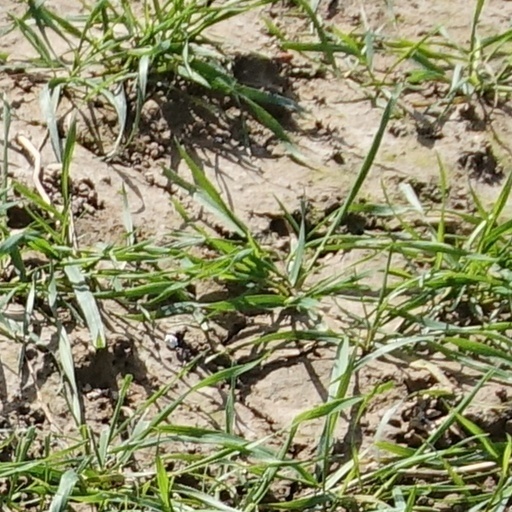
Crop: wheat